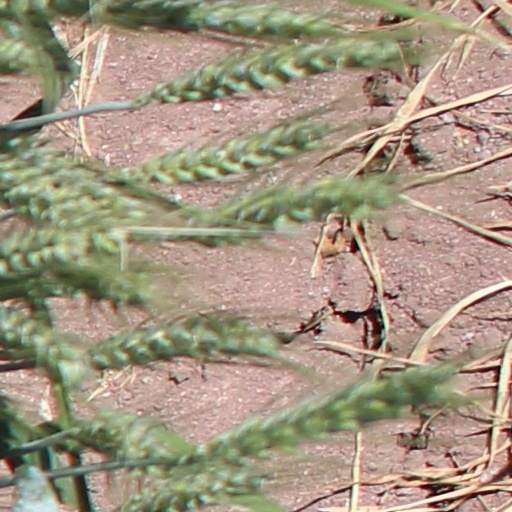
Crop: wheat